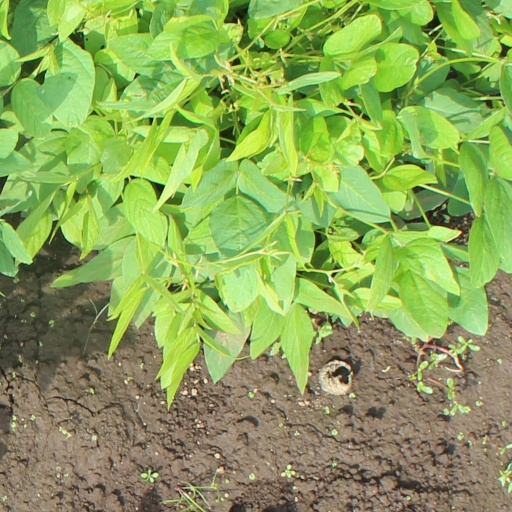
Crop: soybean